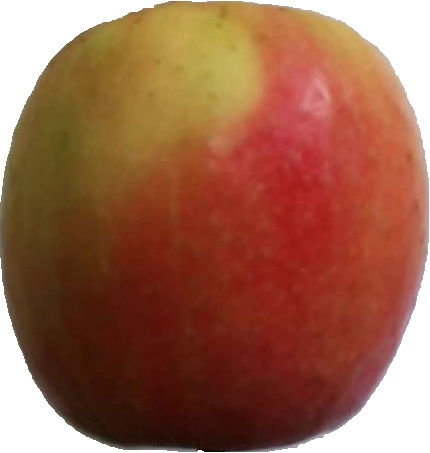
Label: apple_pink_lady_1